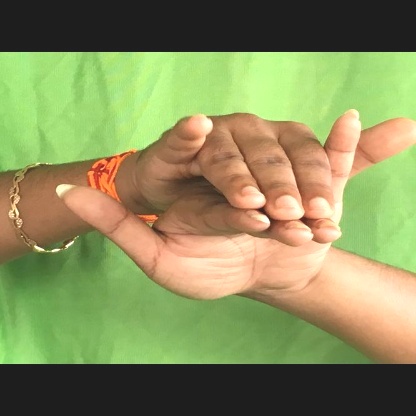
Mudra: Varaha